Symbols of Francoism

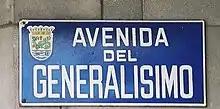
Nameplate for la Avenida del Generalísimo.

Today, there are a number of towns that preserve the memory of Franco in their official names. The only one which has the status of a municipality is Llanos del Caudillo, with 726 inhabitants. Many other towns and cities that had similar names for decades, such as El Ferrol del Caudillo (until 1982, in the province of La Coruña), or Barbate de Franco (until 1998, in the province of Cadiz), withdrew references to Franco after the restoration of democracy. Franco wanted to honour generals from the Nationalist side by ascribing their names to various locations, and most still retain these names. Such is the case of San Leonardo de Yagüe, where General Juan Yagüe was born, or Alcocero de Mola, where General Emilio Mola died in a plane crash during the war.